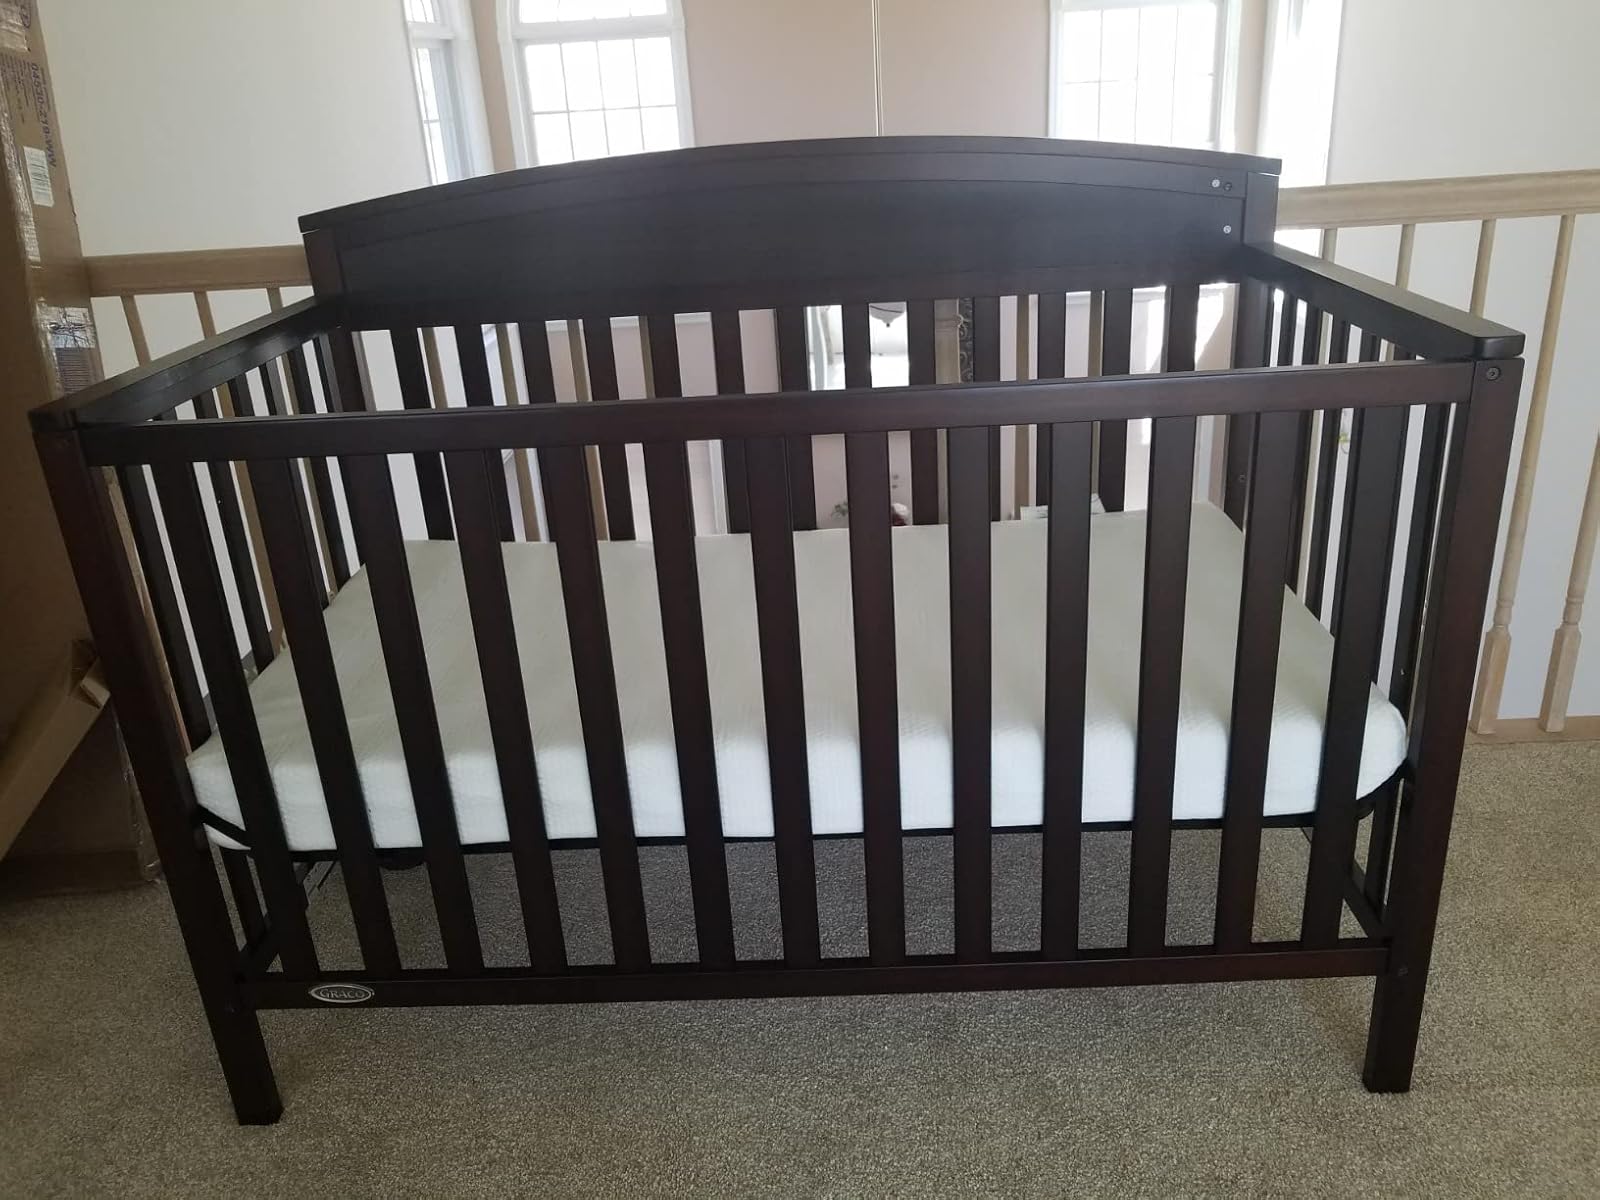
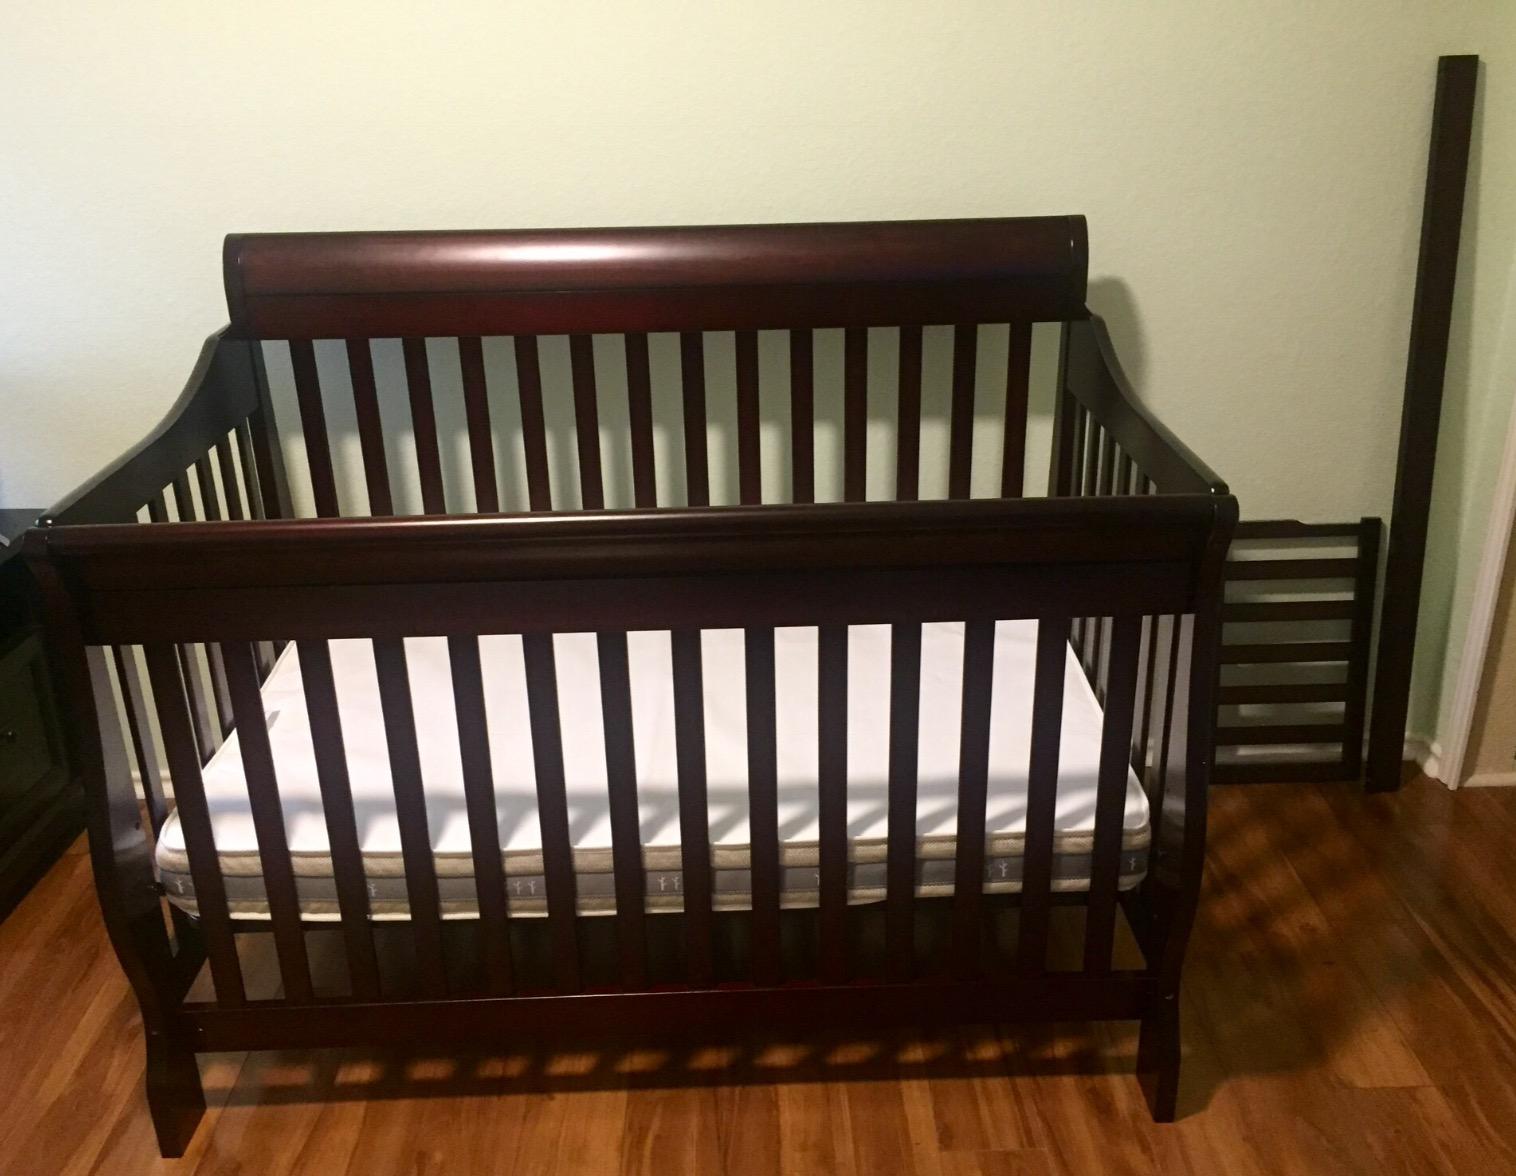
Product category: products_crib
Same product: no